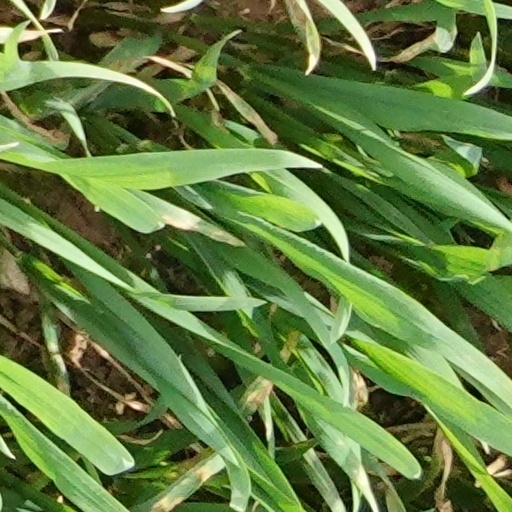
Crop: wheat